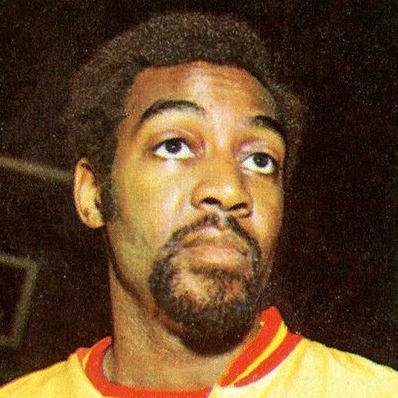
Age: 26